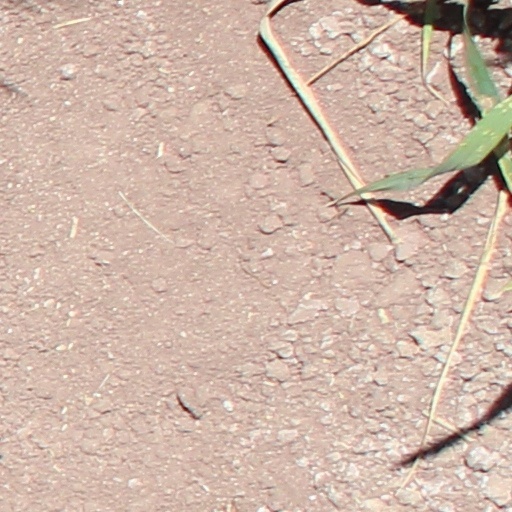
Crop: wheat